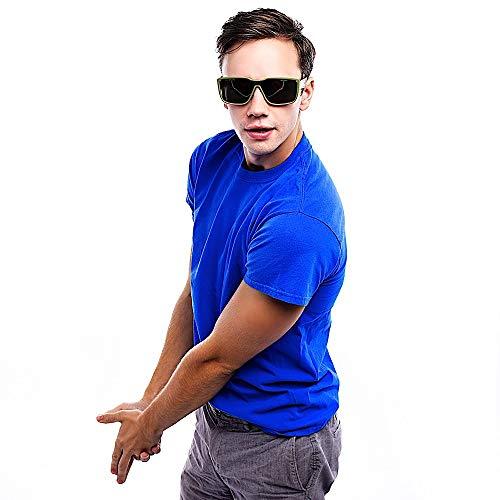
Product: Officially Licensed Halo Master Chief Character Sunglasses Green Frame Party Favor Shades UV400
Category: Toys & Games | Dress Up & Pretend Play | Accessories
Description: Great Condition.
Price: $9.99
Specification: ProductDimensions:7x10x1inches|ItemWeight:3.2pounds|ShippingWeight:3.2pounds(Viewshippingratesandpolicies)|ASIN:B07YPB4XLL|Itemmodelnumber:SG2794|Manufacturerrecommendedage:24monthsandup